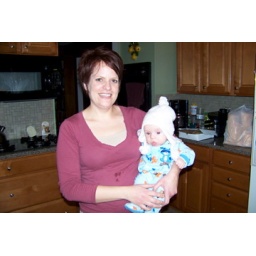
Auntie Kelly and Alex in his cute hat before he heads home